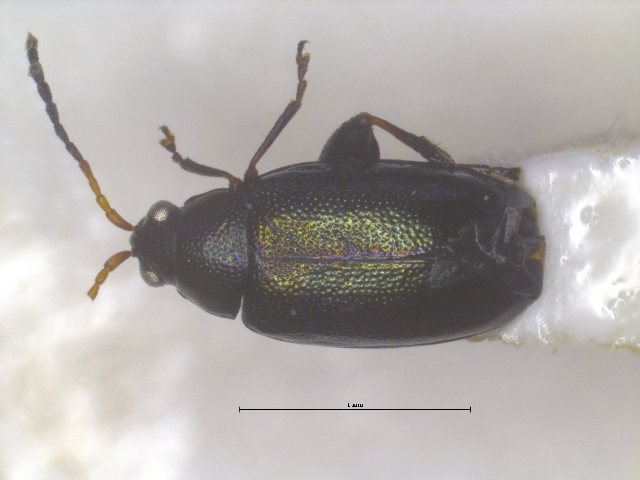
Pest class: crucifer_flea_beetle